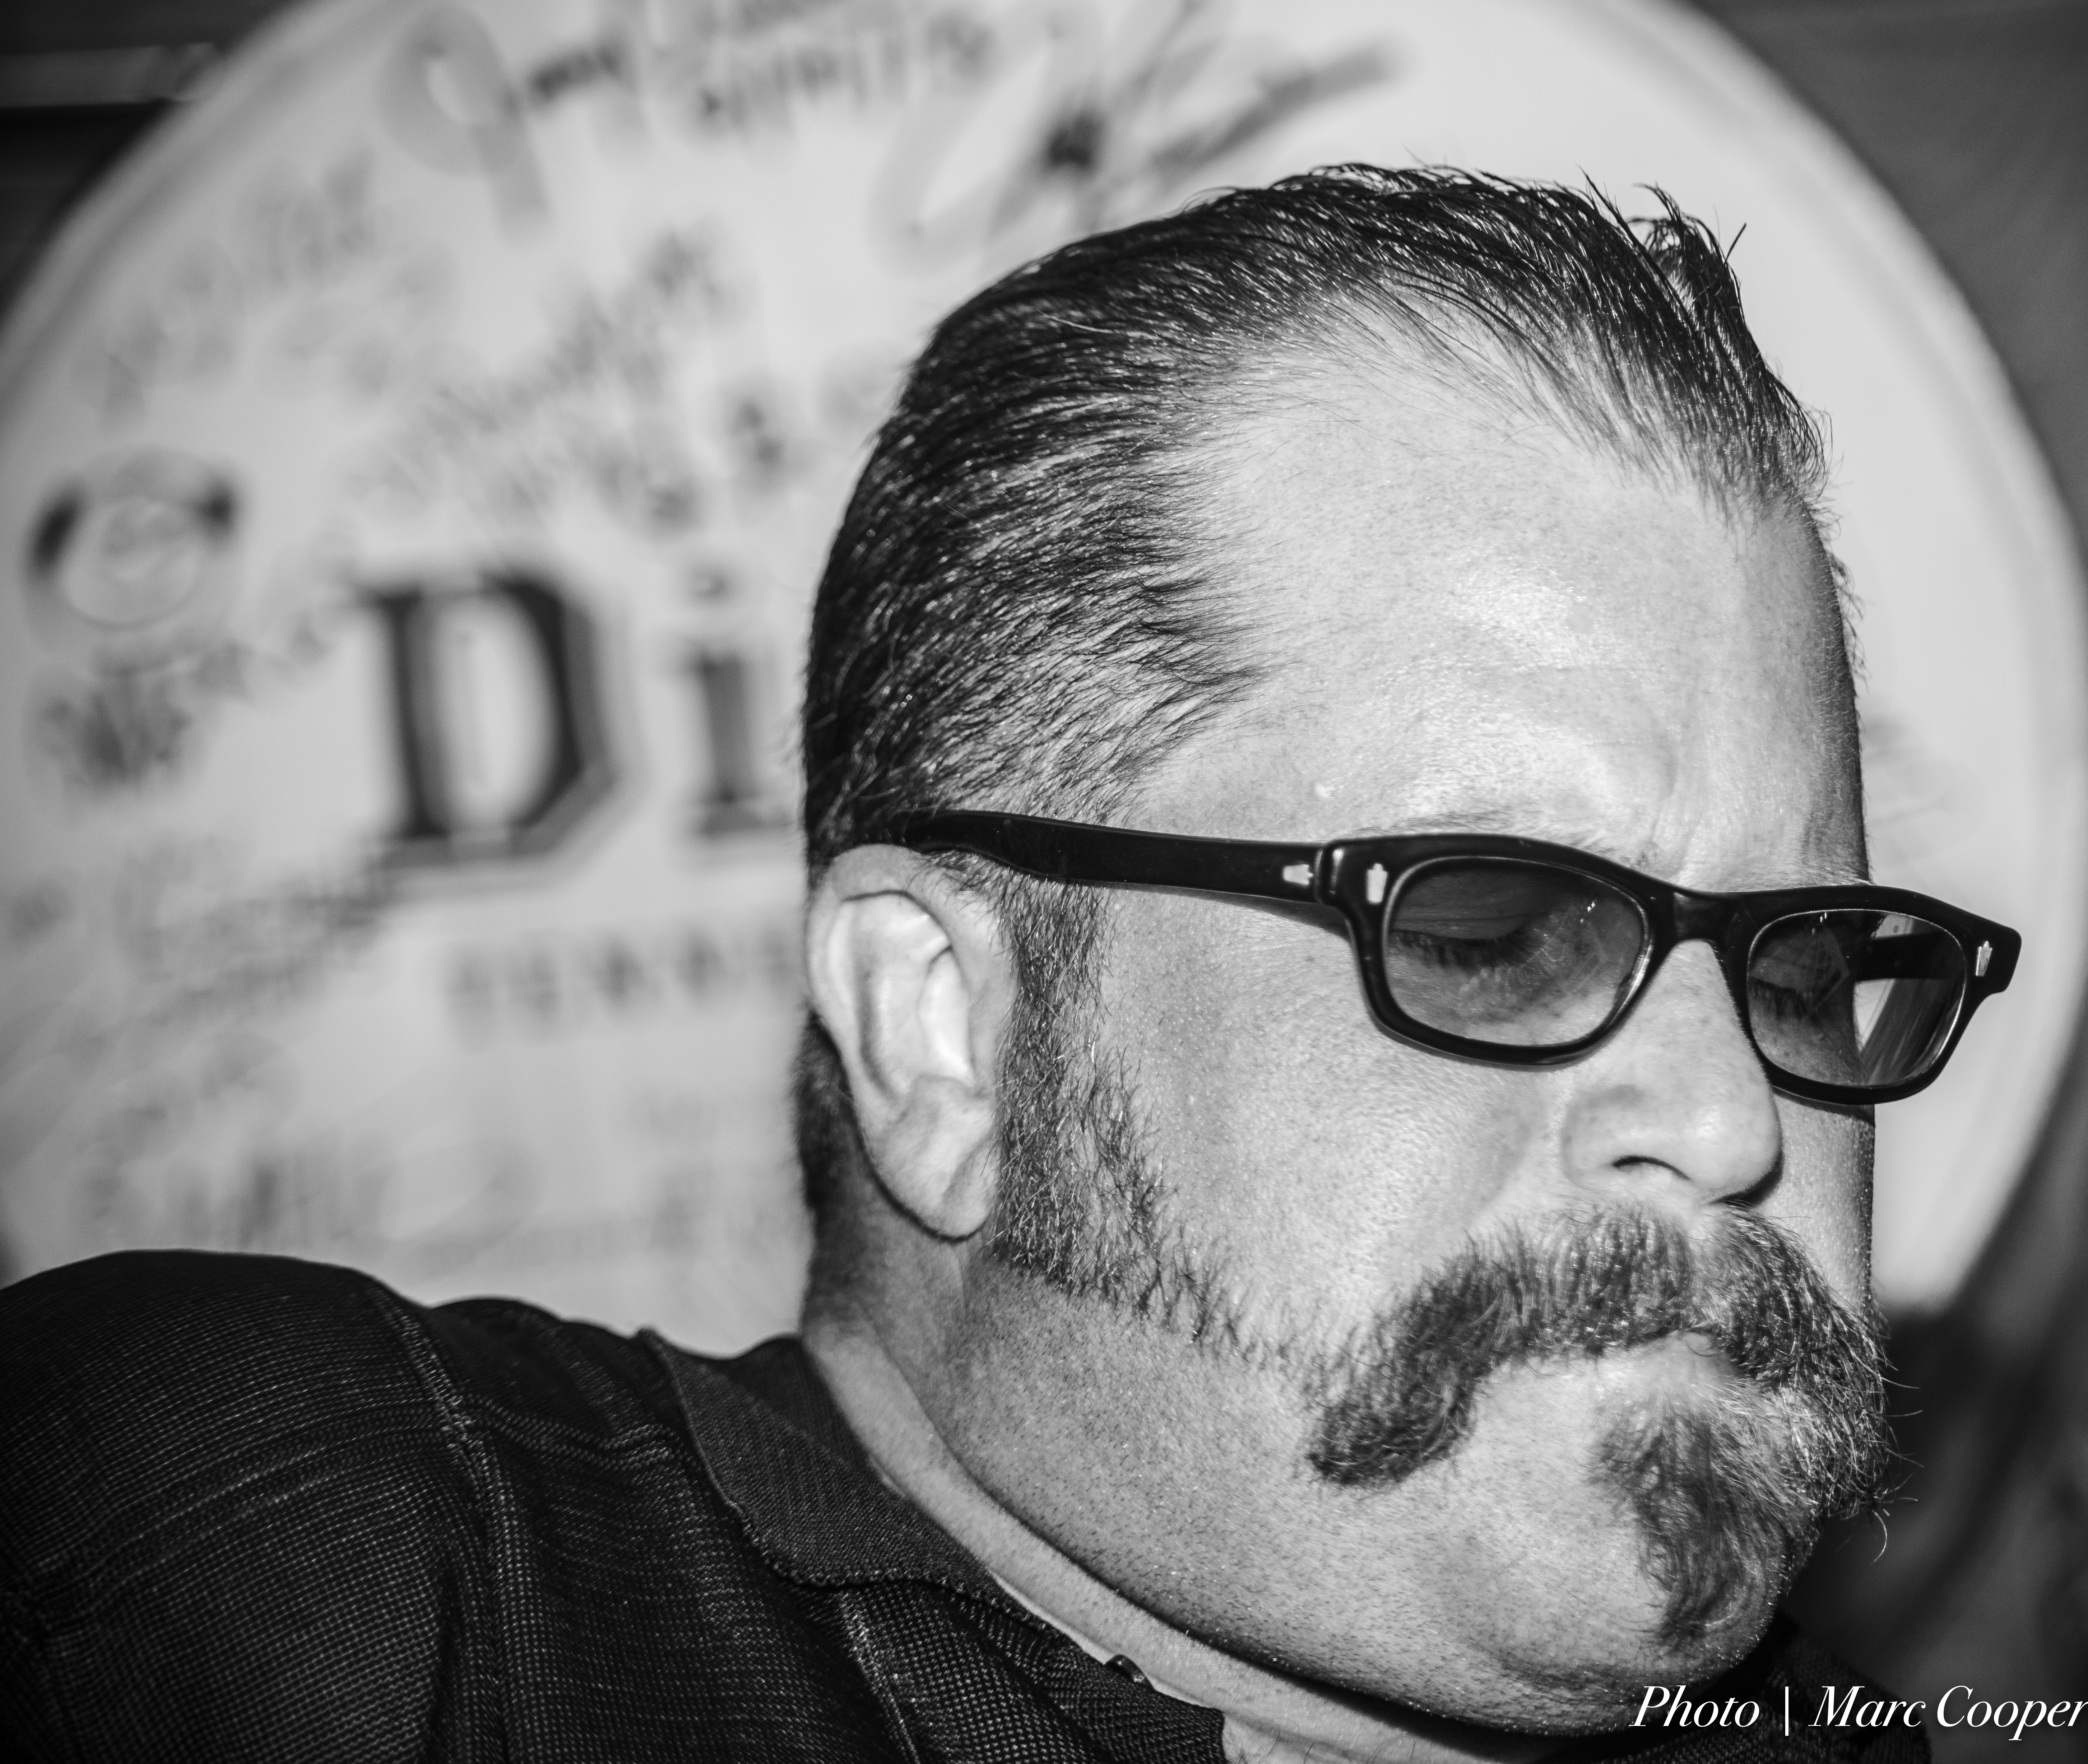
man, person, black and white, hair, white, photography, guitar, portrait, nikon, musician, black, monochrome, california, hairstyle, close up, southern, face, blues, livemusic, glasses, head, moustache, lightroom, main, d810, los, angeles, guitarist, cadillaczack, mauisugarmillsaloon, johnny, monochrome photography, portrait photography, facial hair, vision care